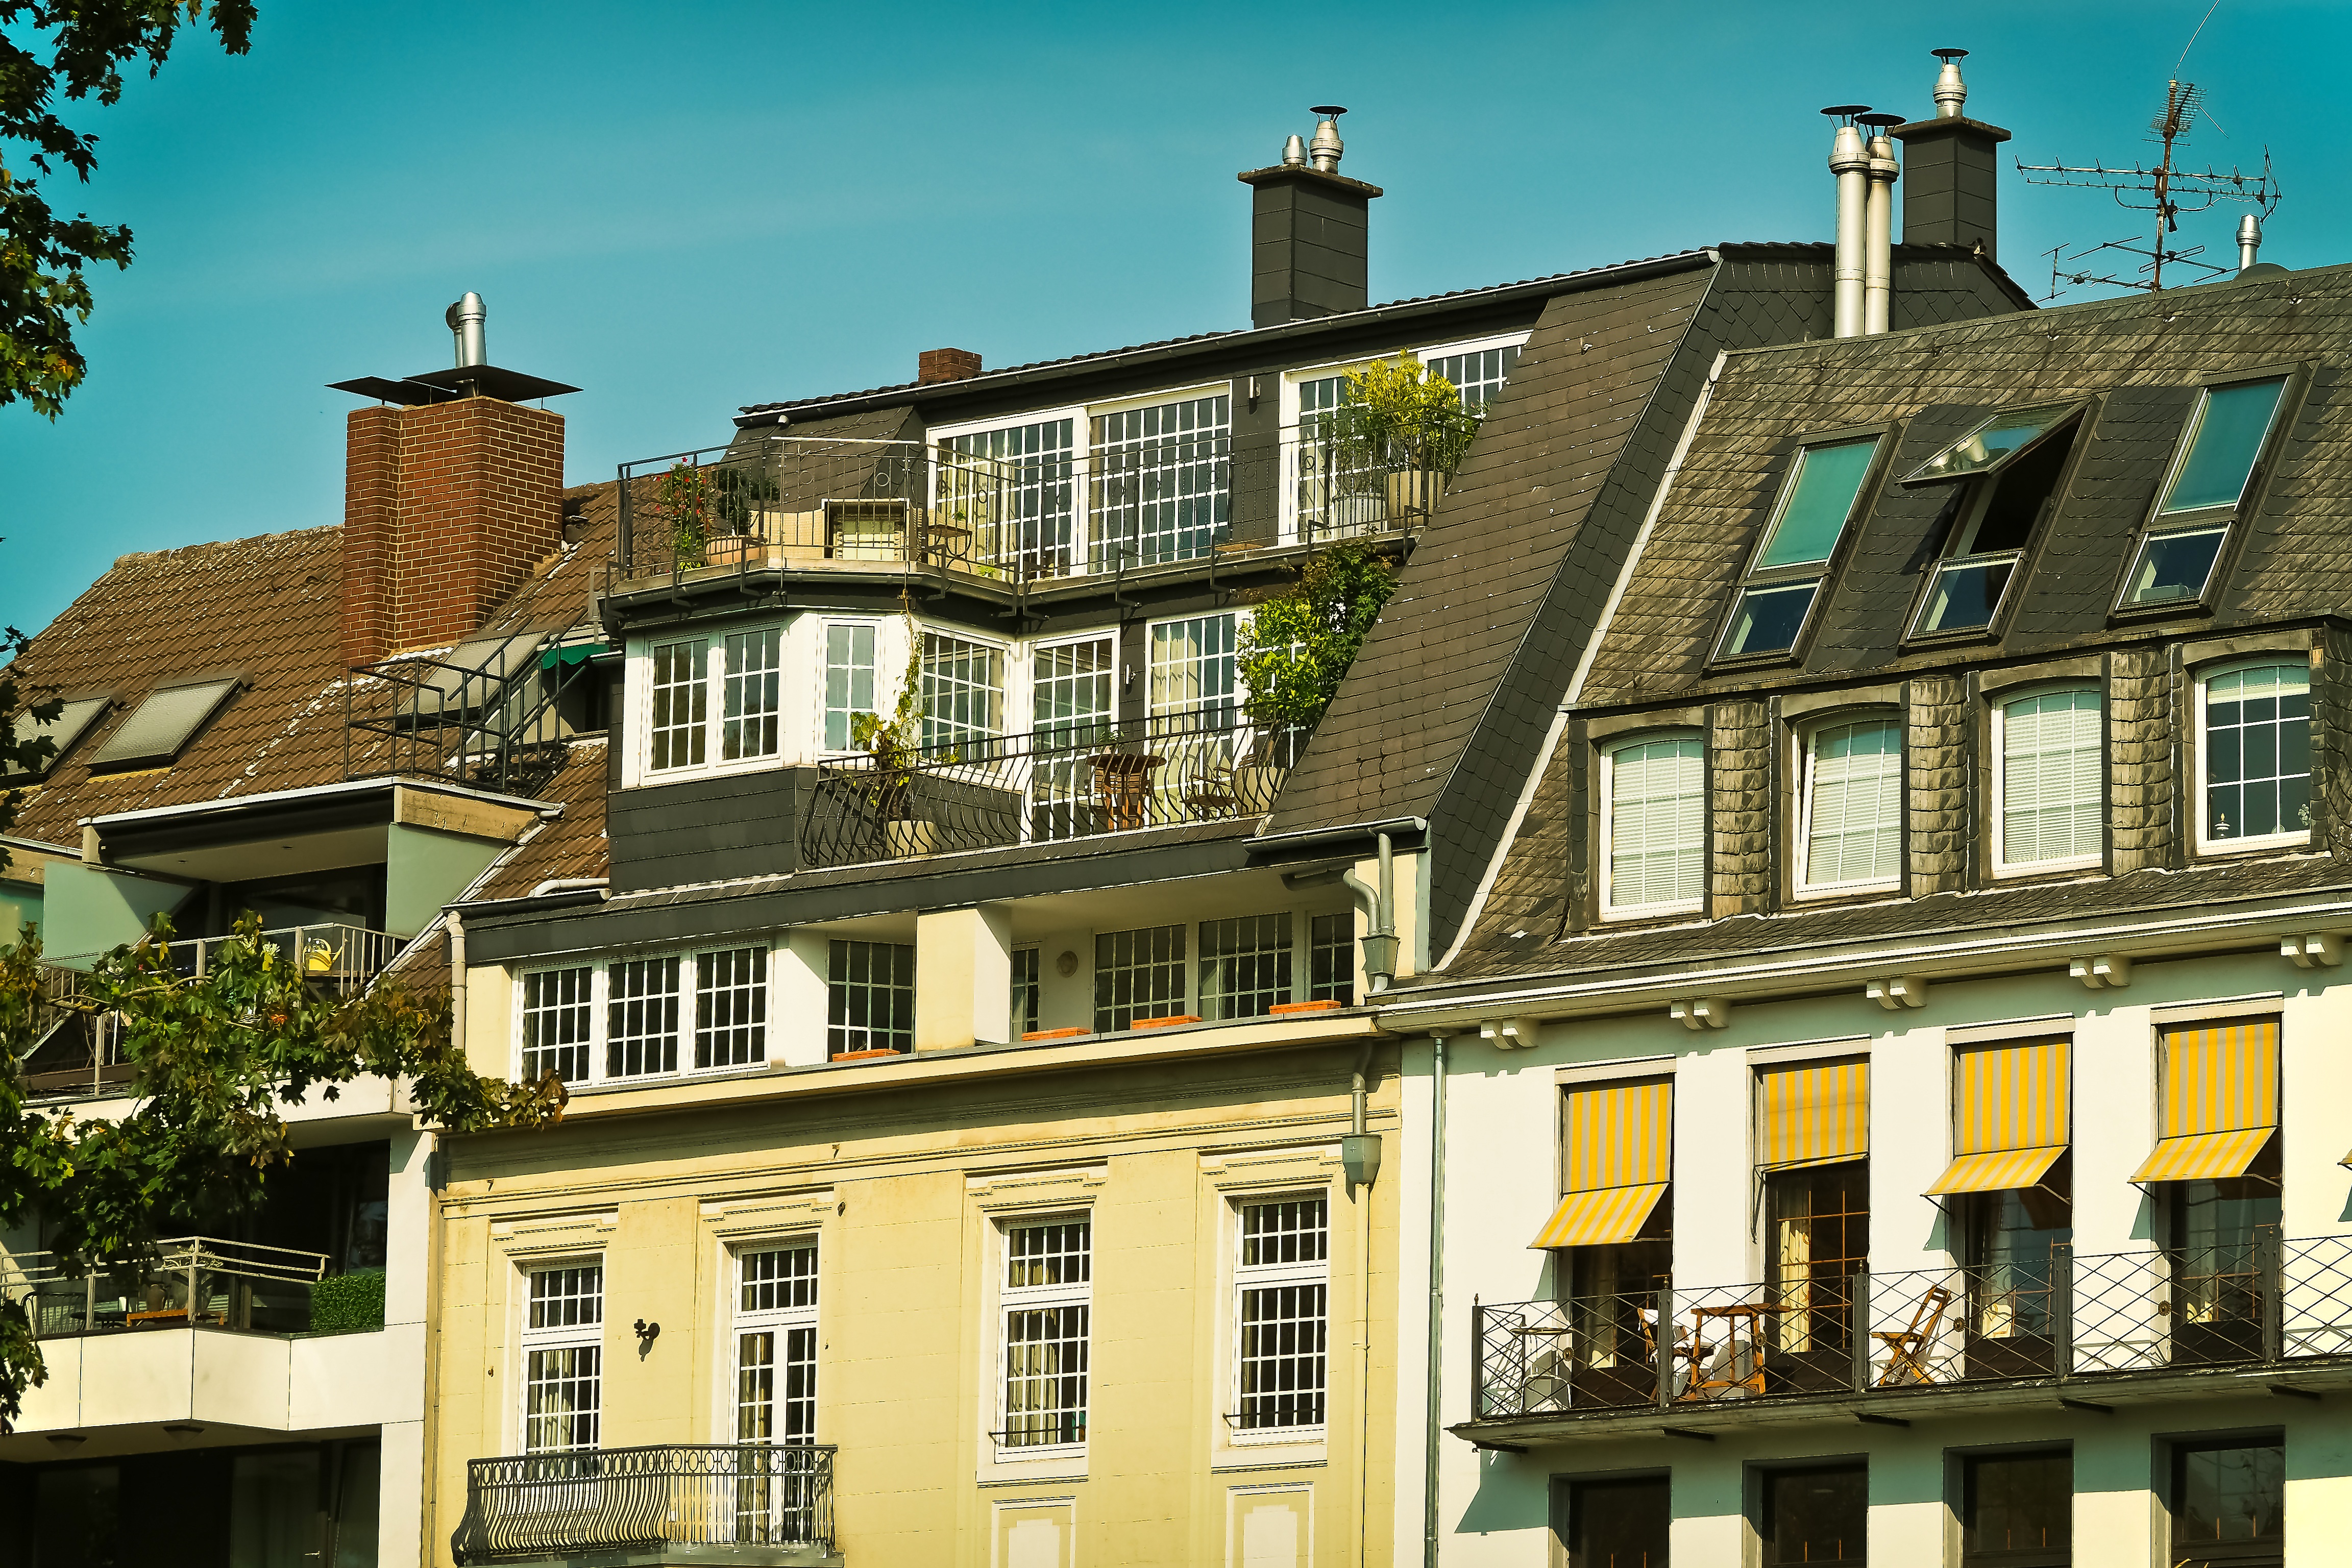
architecture, sky, mansion, house, window, town, roof, building, palace, city, home, urban, downtown, balcony, live, antenna, chimney, landmark, facade, residence, property, living room, apartment, modern, clouds, terrace, houses, outlook, scene, estate, condominium, neighbourhood, big city, real estate, housewife, house roof, dusseldorf, lattice windows, urban area, residential area